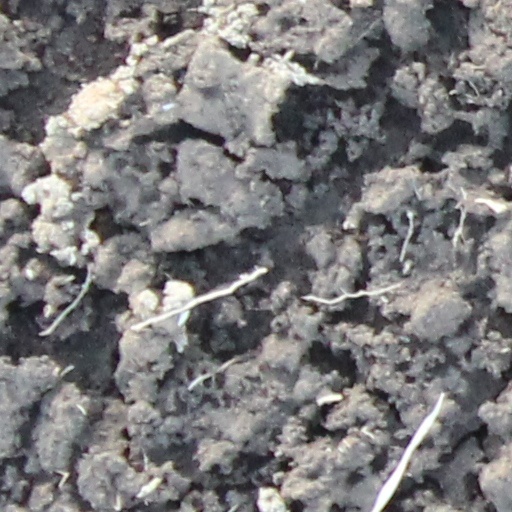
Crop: wheat